Maria Aurora von Königsmarck

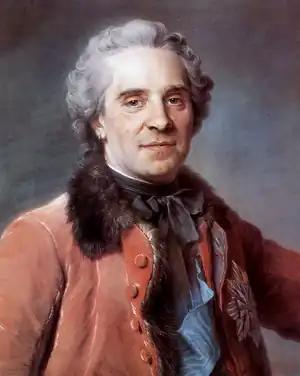
Maurice of Saxony.

Aurora von Königsmarck was born at Stade, as the second child and eldest daughter of Count Kurt Christoph von Königsmarck (1634-1673), son of Hans Christoff von Königsmarck, and his wife Countess Maria Christina von Wrangel (1638-1691), daughter of Count Hermann von Wrangel and his wife Amalia Magdalena, Countess of Nassau-Siegen (1613-1669). Her elder brother, Karl Johann, was a Knight of Malta and a famous adventurer; her two younger siblings were the dilettante artist Amalia Wilhelmina von Lewenhaupt by marriage and Philip Christoph, who was the lover of the princess Sophia of Celle, wife of the later King George I of Great Britain.